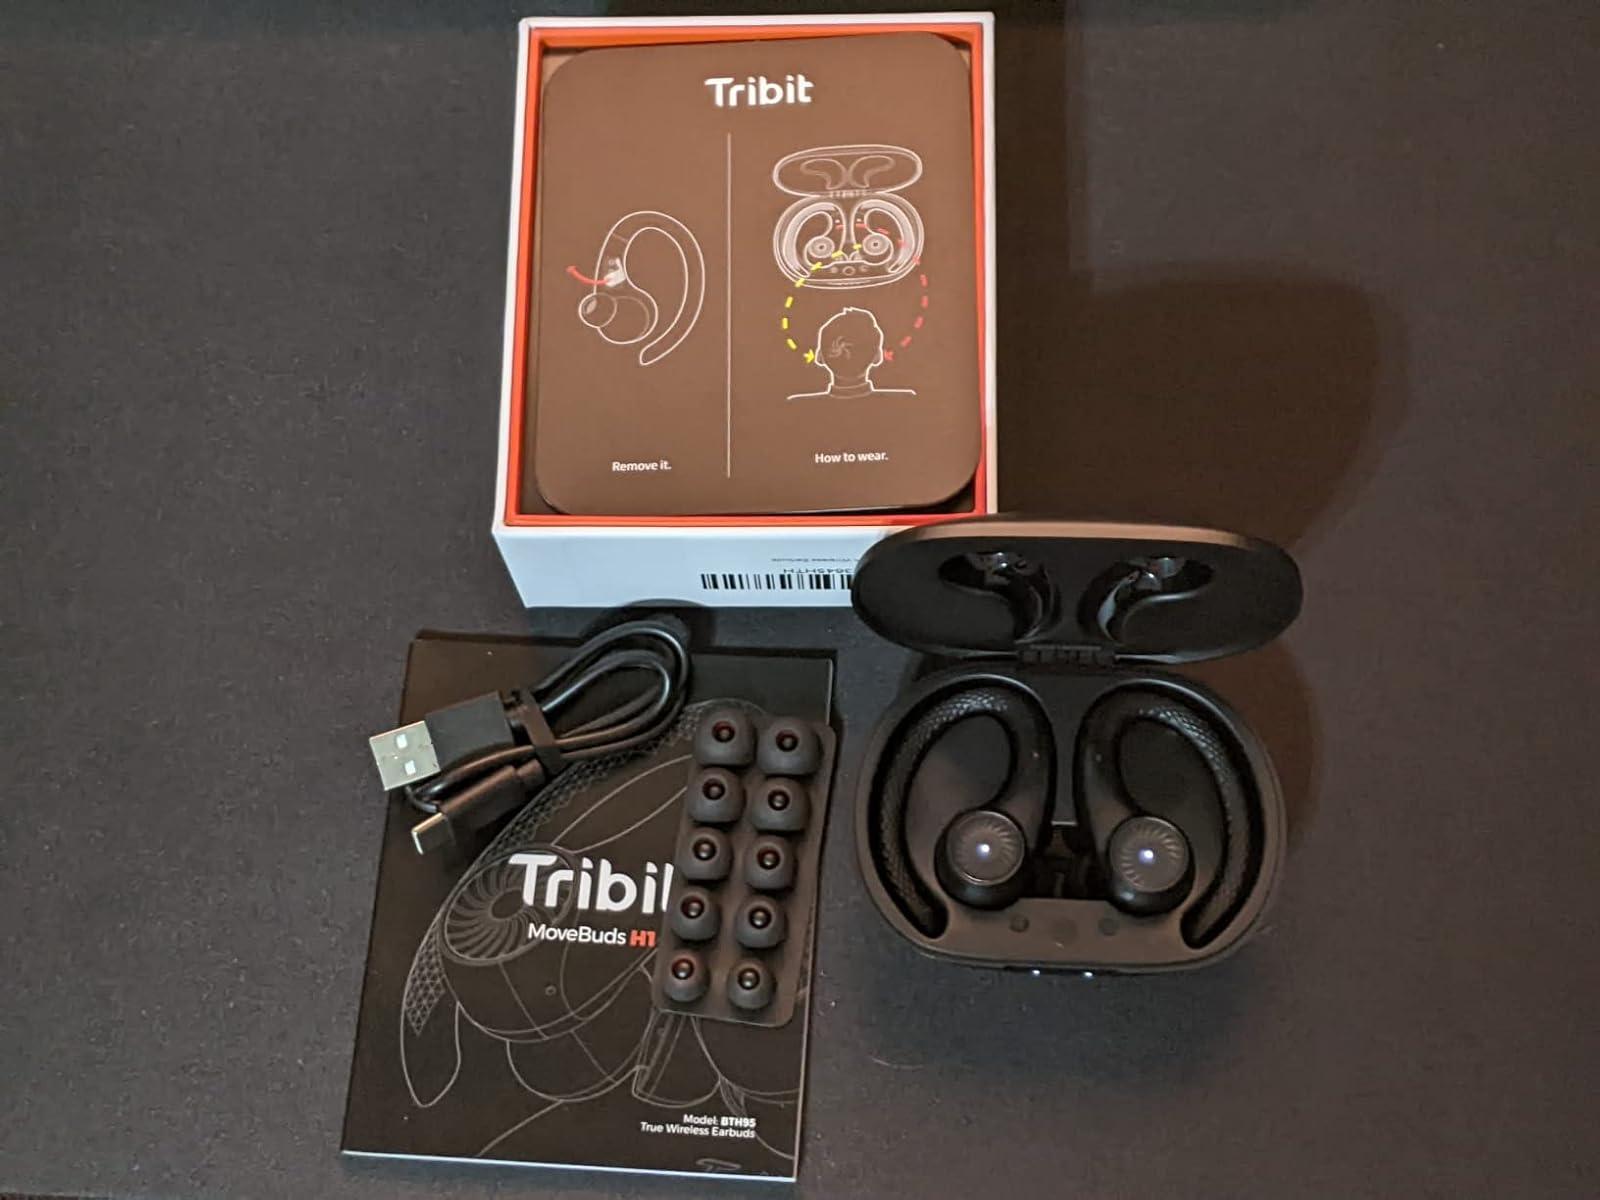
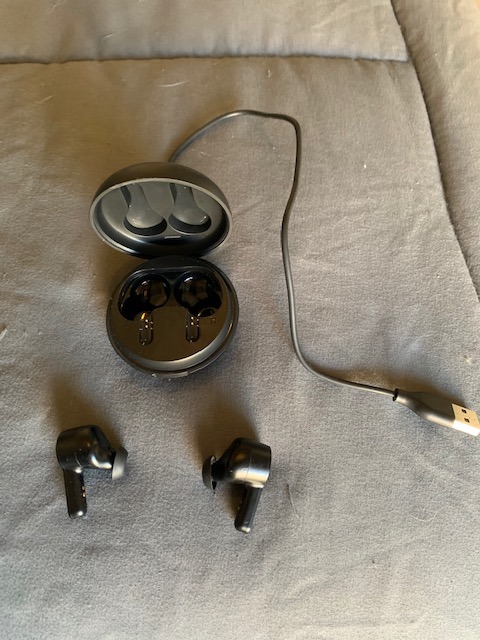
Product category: earbuds
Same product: no